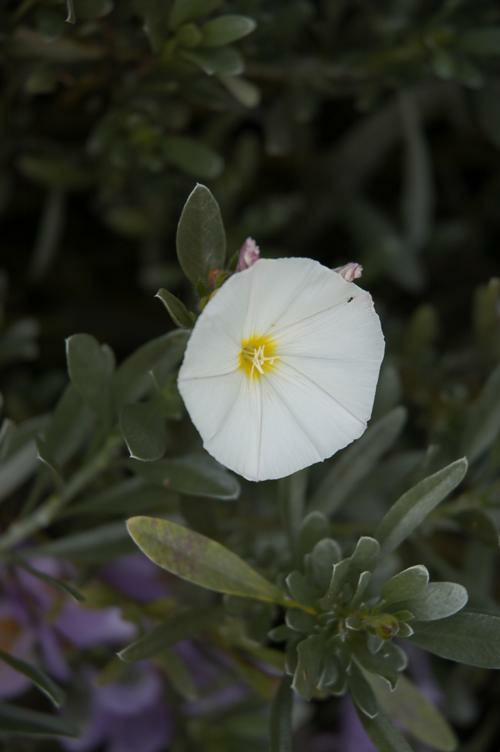
Flower: silverbush